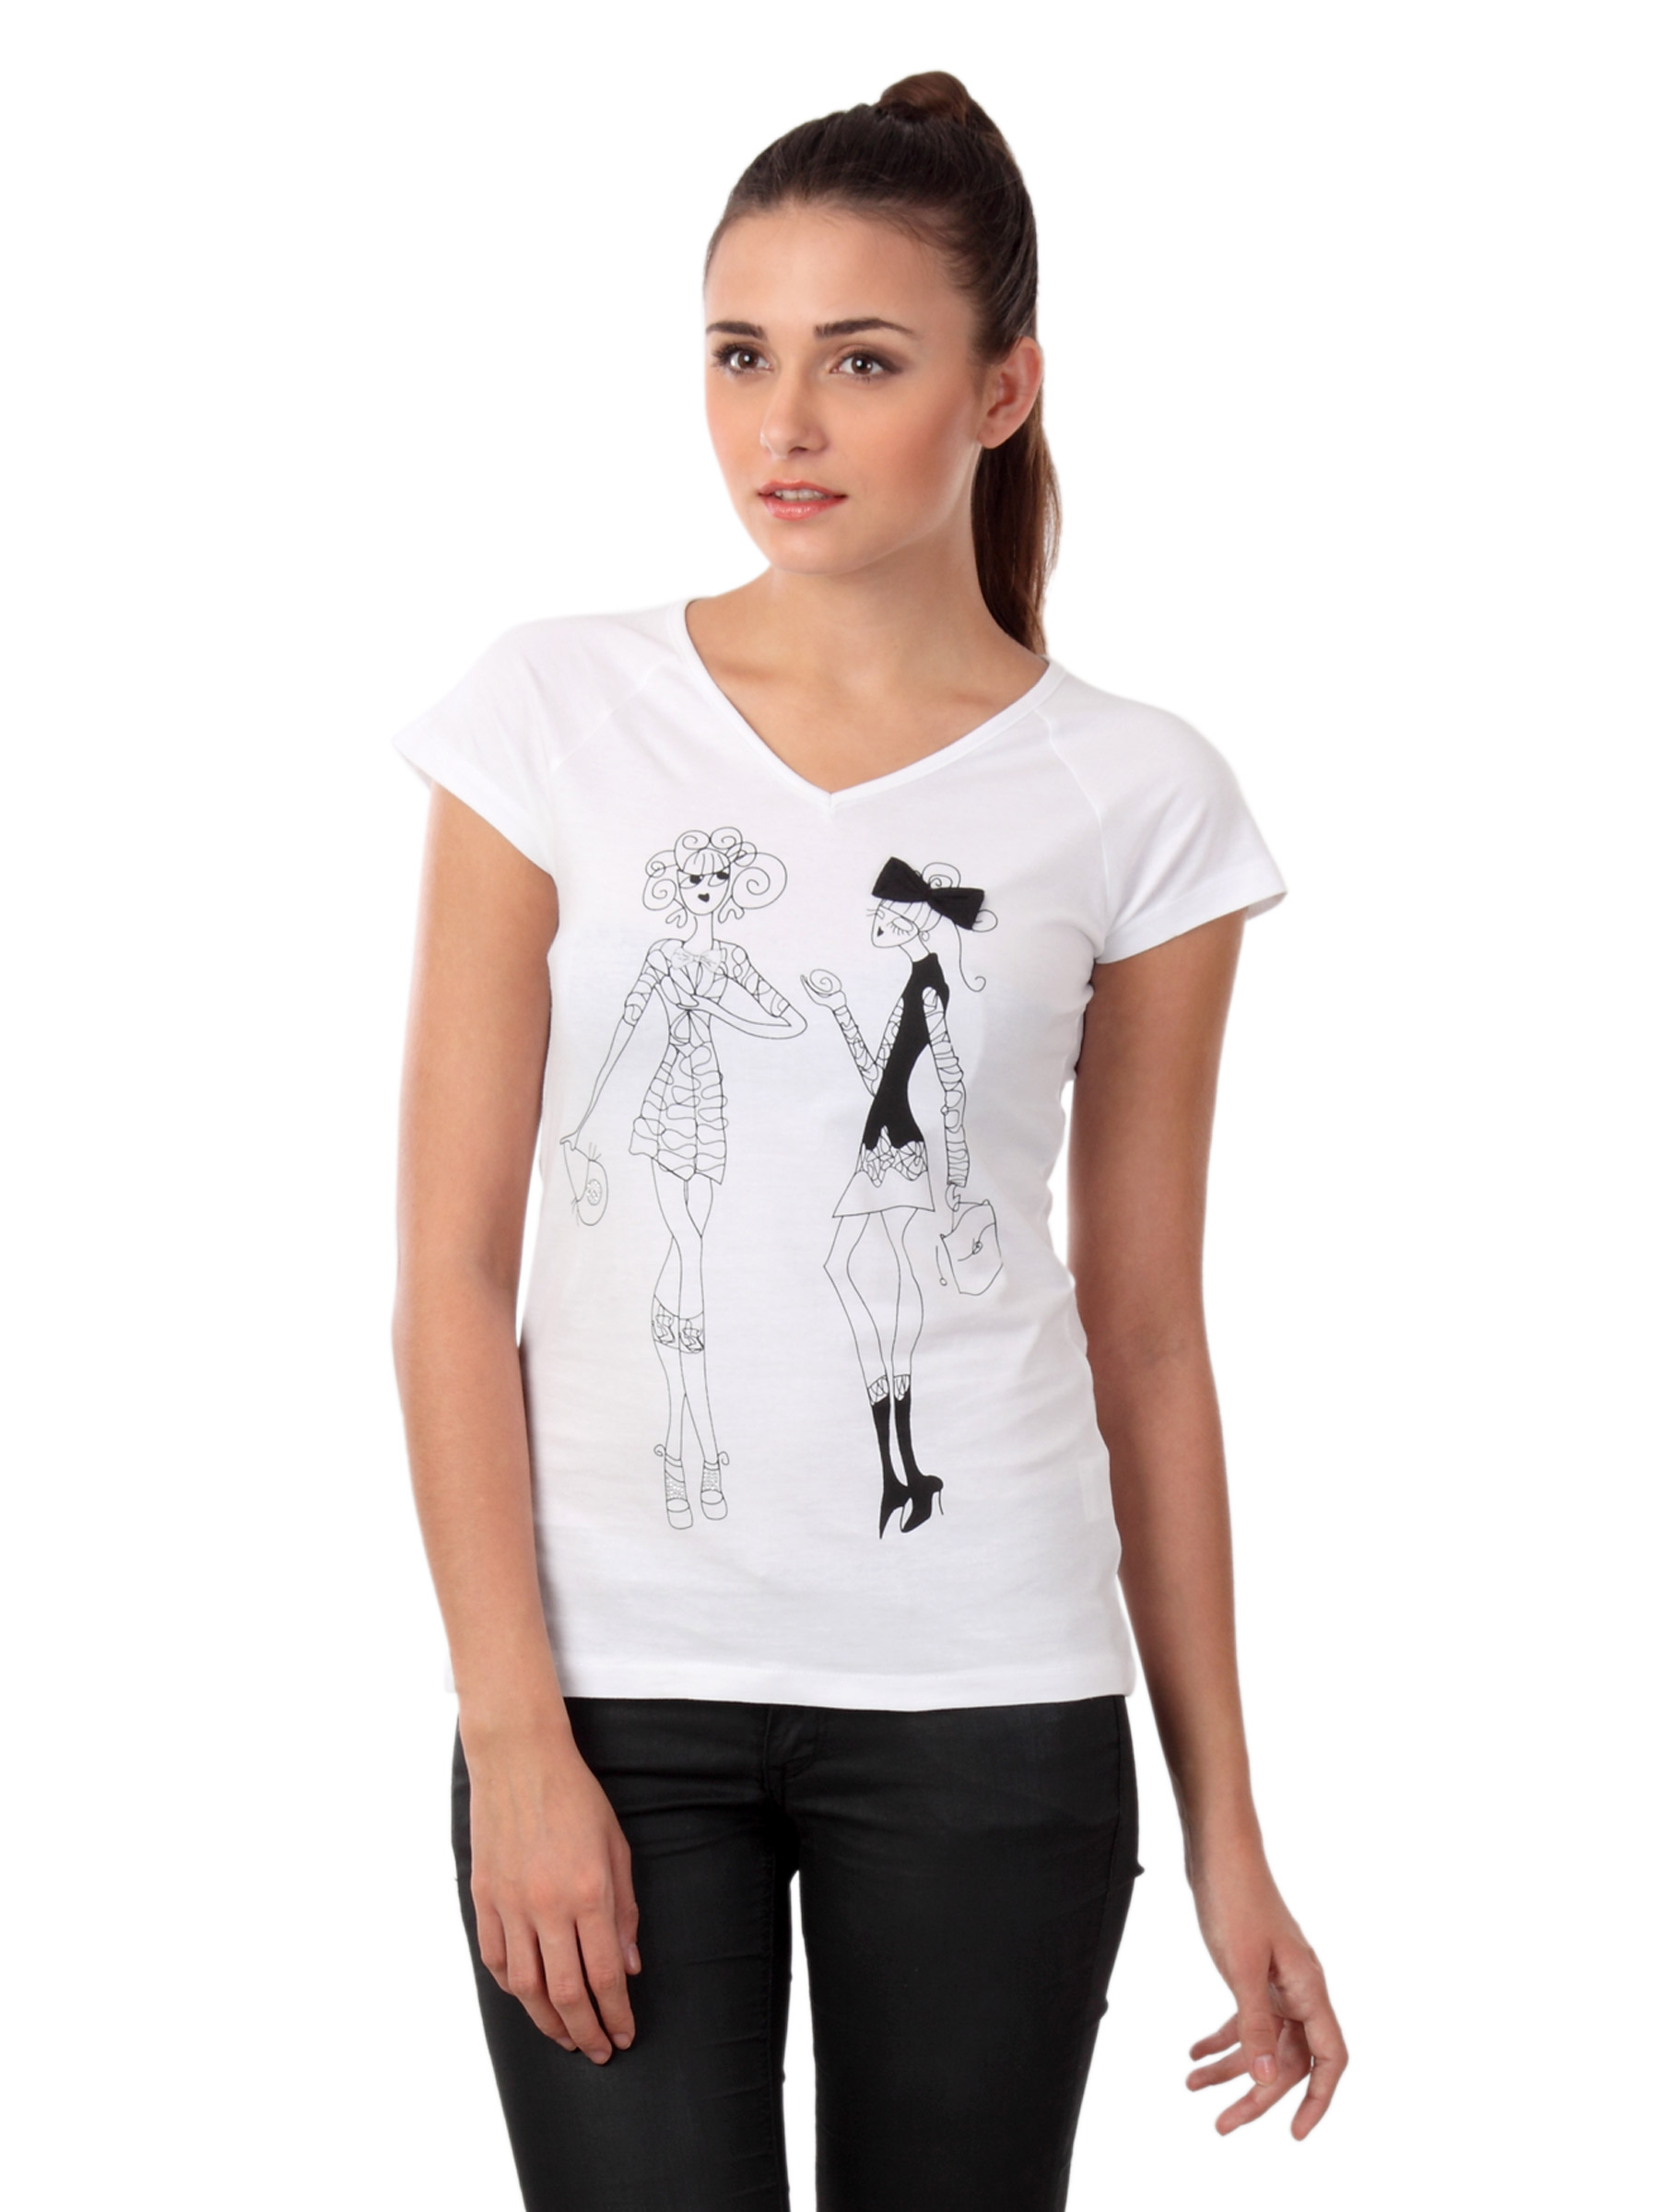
Jealous 21 Women White Top
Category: Apparel / Topwear / Tops
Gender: Women
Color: White
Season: Summer 2012
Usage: Casual